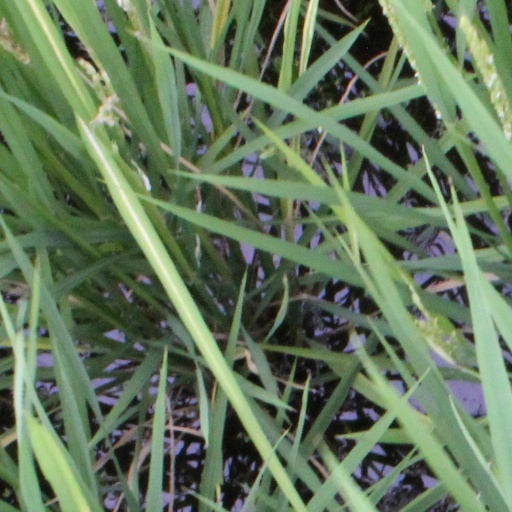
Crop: rice